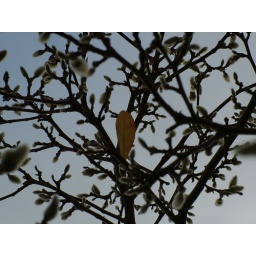
Tha last leaf on the magnolia tree in my garden, taken from the ground looking up.